Montfield Hospital

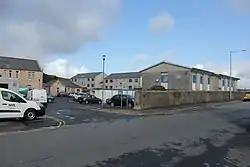
Montfield Hospital

The Montfield Hospital is a health facility in the burgh of Lerwick, Shetland, Scotland. It is managed by NHS Shetland.